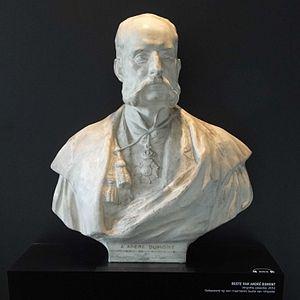
André Dumont, fils de André Hubert Dumont, ingénieur, fut professeur de mines/géologie à l'Université catholique de Louvain en Belgique.